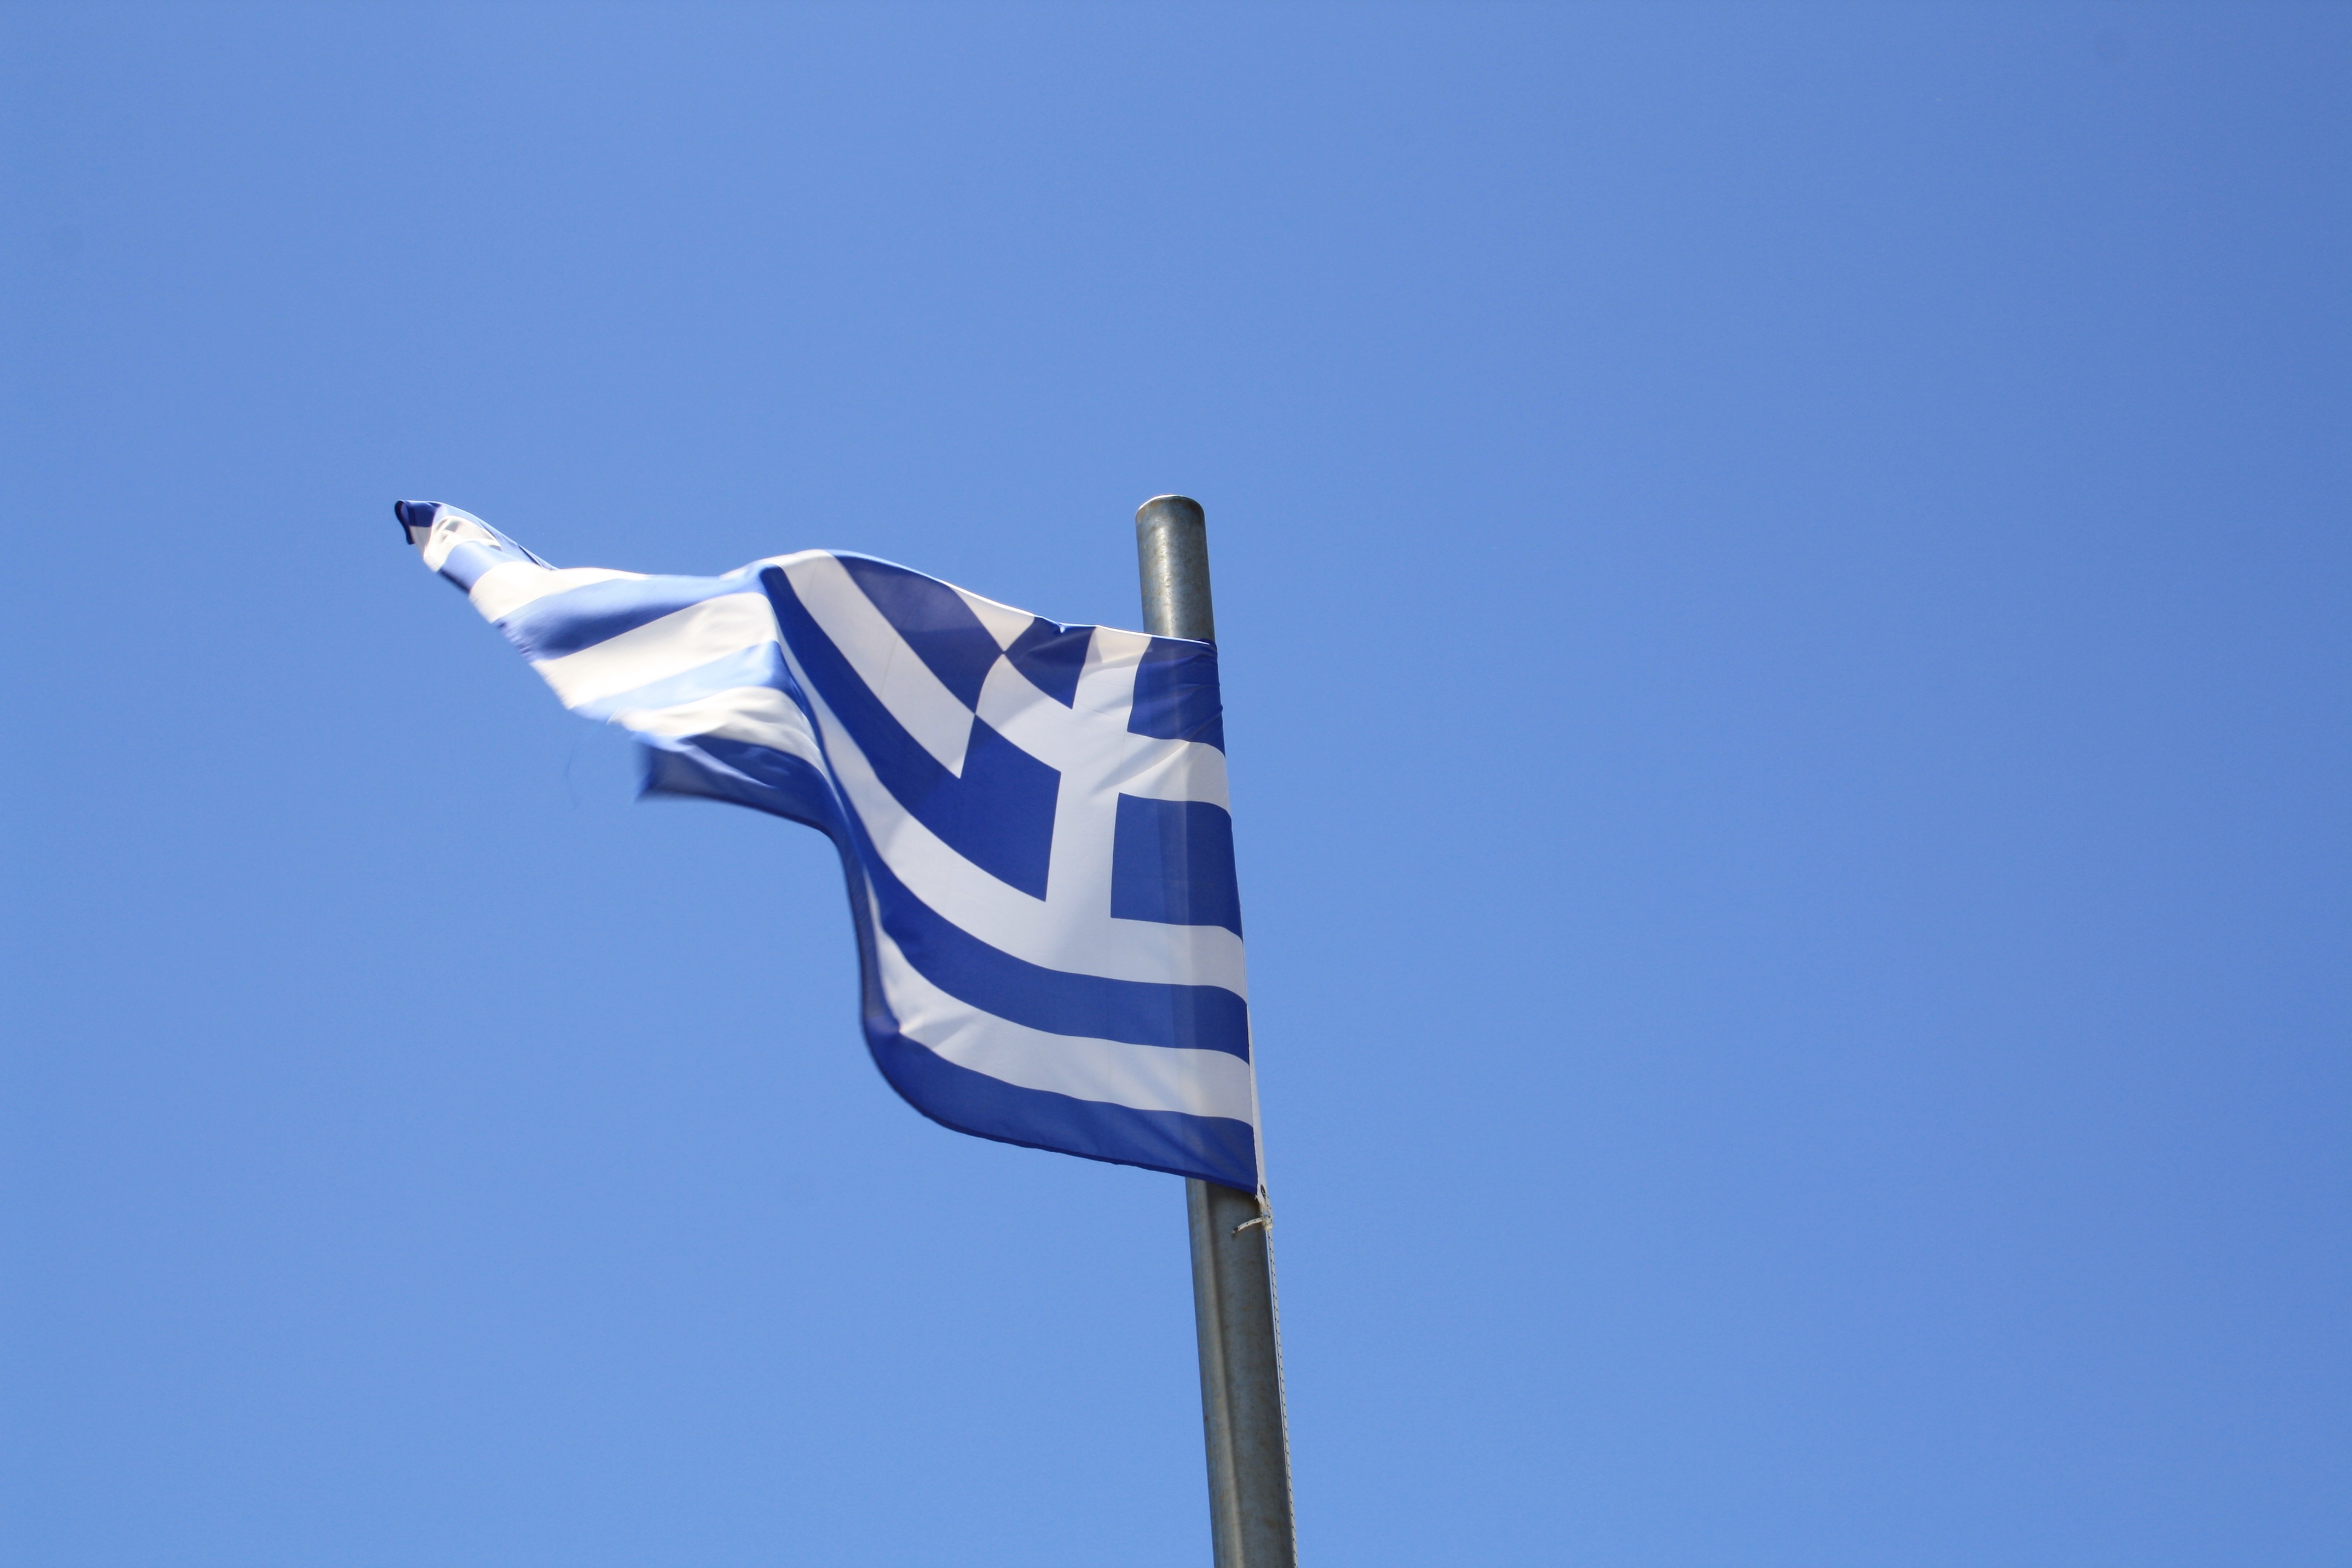
sky, wind, greek, flag, blue, street light, marine, flag of the united states